Edward Wood, 1st Earl of Halifax

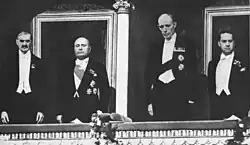
Neville Chamberlain, Benito Mussolini, Halifax, and Count Ciano at the Opera of Rome, January 1939

In November 1930, King George V opened the First Round Table Conference in London; no Congress delegates took part because Gandhi was in jail. In January 1931, Gandhi was released and at Irwin's invitation they had eight meetings together. Irwin wrote to his aged father that "it was rather like talking to someone who had stepped off another planet onto this for a short visit of a fortnight and whose mental outlook was quite other to that which was regulating most of the affairs on the planet to which he had descended". But they had mutual respect based on their respective religious faiths.